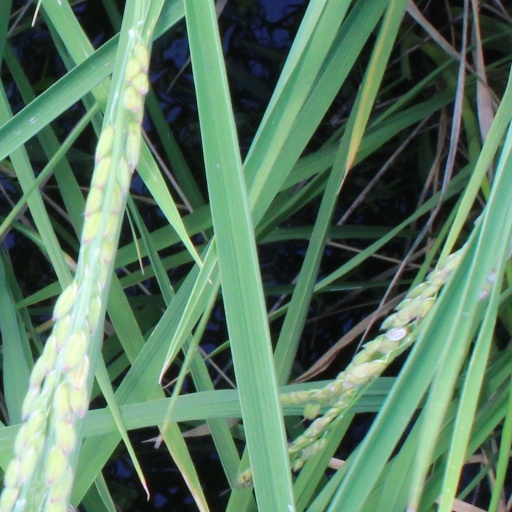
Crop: rice